Rita Bernardini

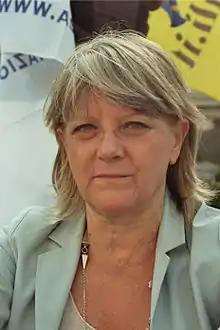
Bernardini in 2014

Rita Bernardini (born 27 December 1952) is an Italian activist and politician. Bernardini was the secretary of the Italian Radicals from November 2013 to 2015. She had already been secretary between 2006 and 2008. She was elected as member of the Italian Chamber of Deputies in 2008 for the Democratic Party.